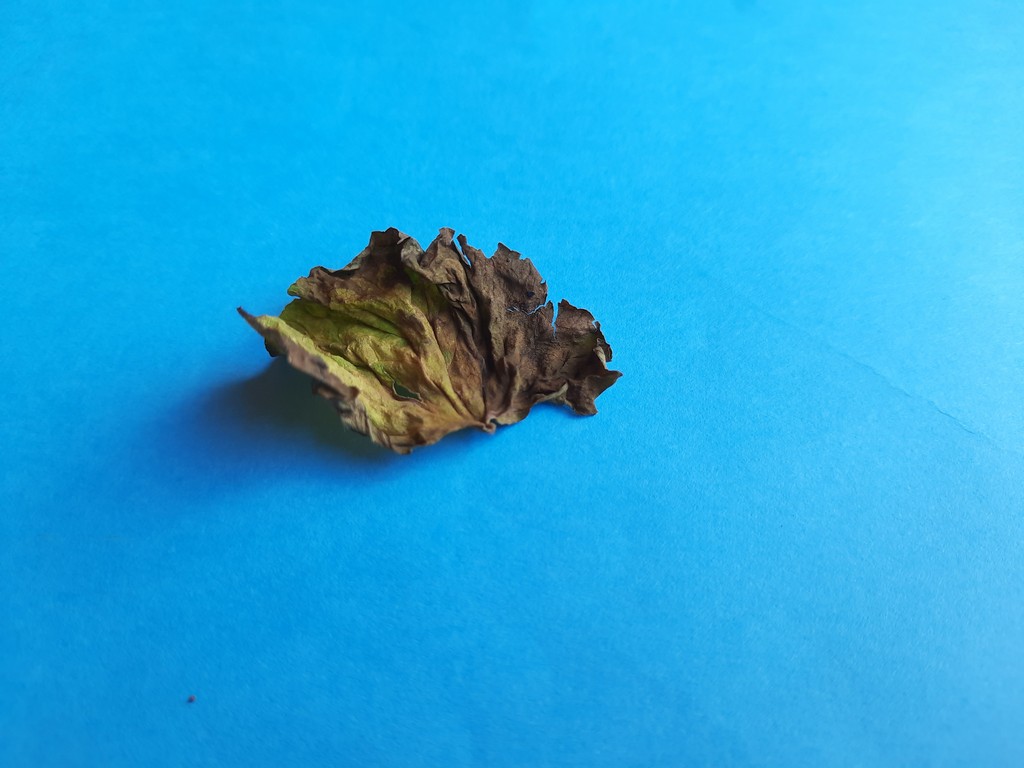
Label: Dried